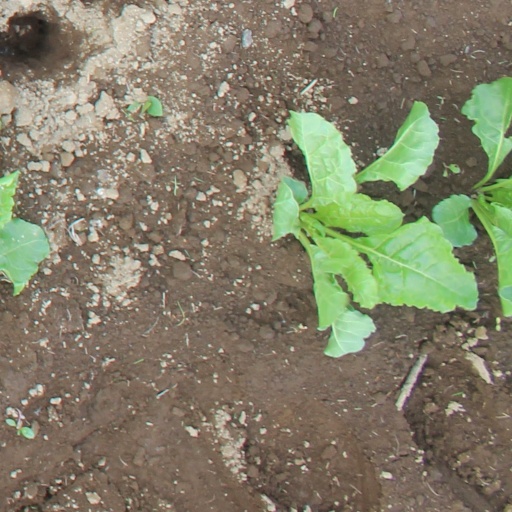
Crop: sugar beet